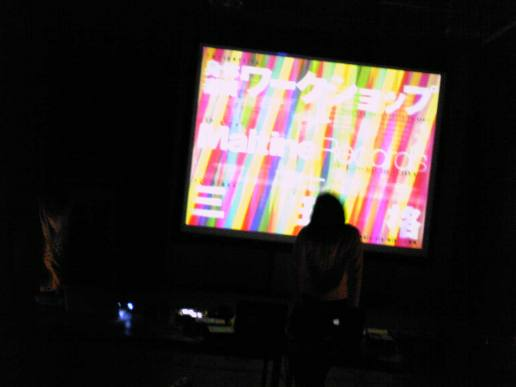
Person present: Yes